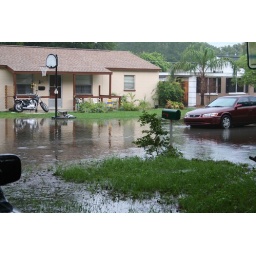
Stalled car in the puddle that should be dry road